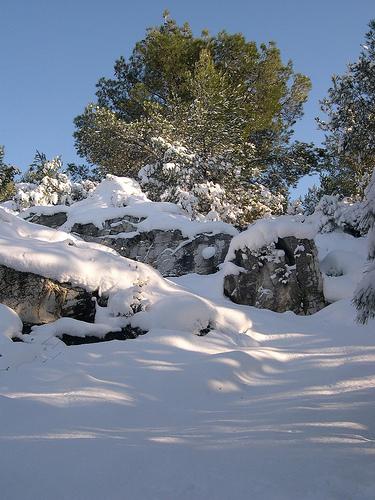
Weather: snow or frosty